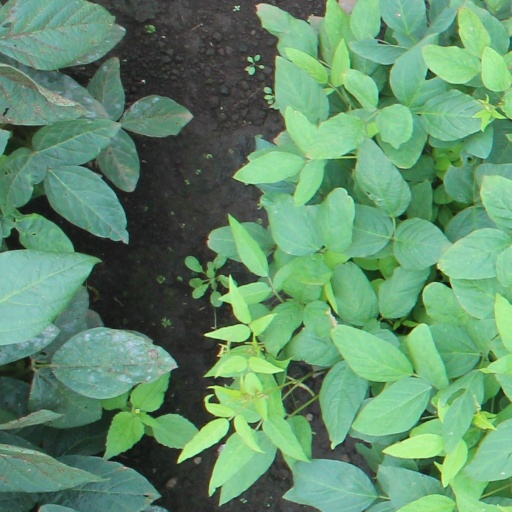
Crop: soybean